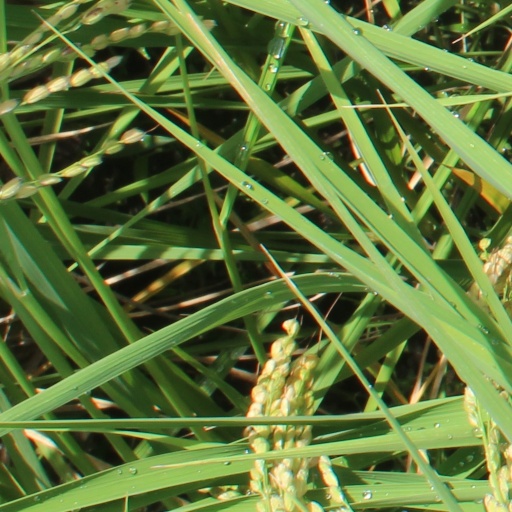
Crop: rice